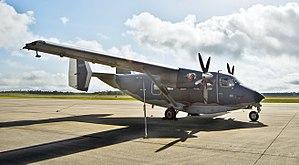
Ceci est la liste des aéronefs qui sont utilisés en 2013 dans les forces armées des États-Unis. La liste est d’abord découpée en fonction des branches de l’armée américaine puis en fonction du type d’appareil. Plusieurs interventions sur l'article n'ont pas tenu compte de la date.